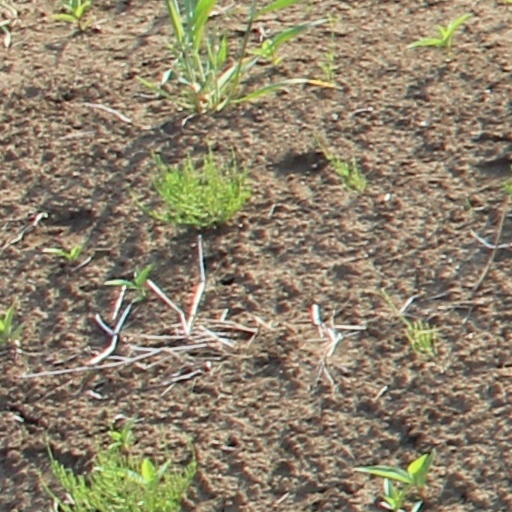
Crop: wheat